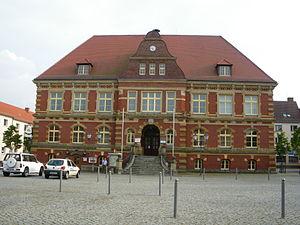
Calau est une ville du sud du Brandebourg en Allemagne, dans l'arrondissement de Haute-Forêt-de-Spree-Lusace, au sud de la Forêt de Spree. Sa population était d'environ 7 720 habitants en 2019.